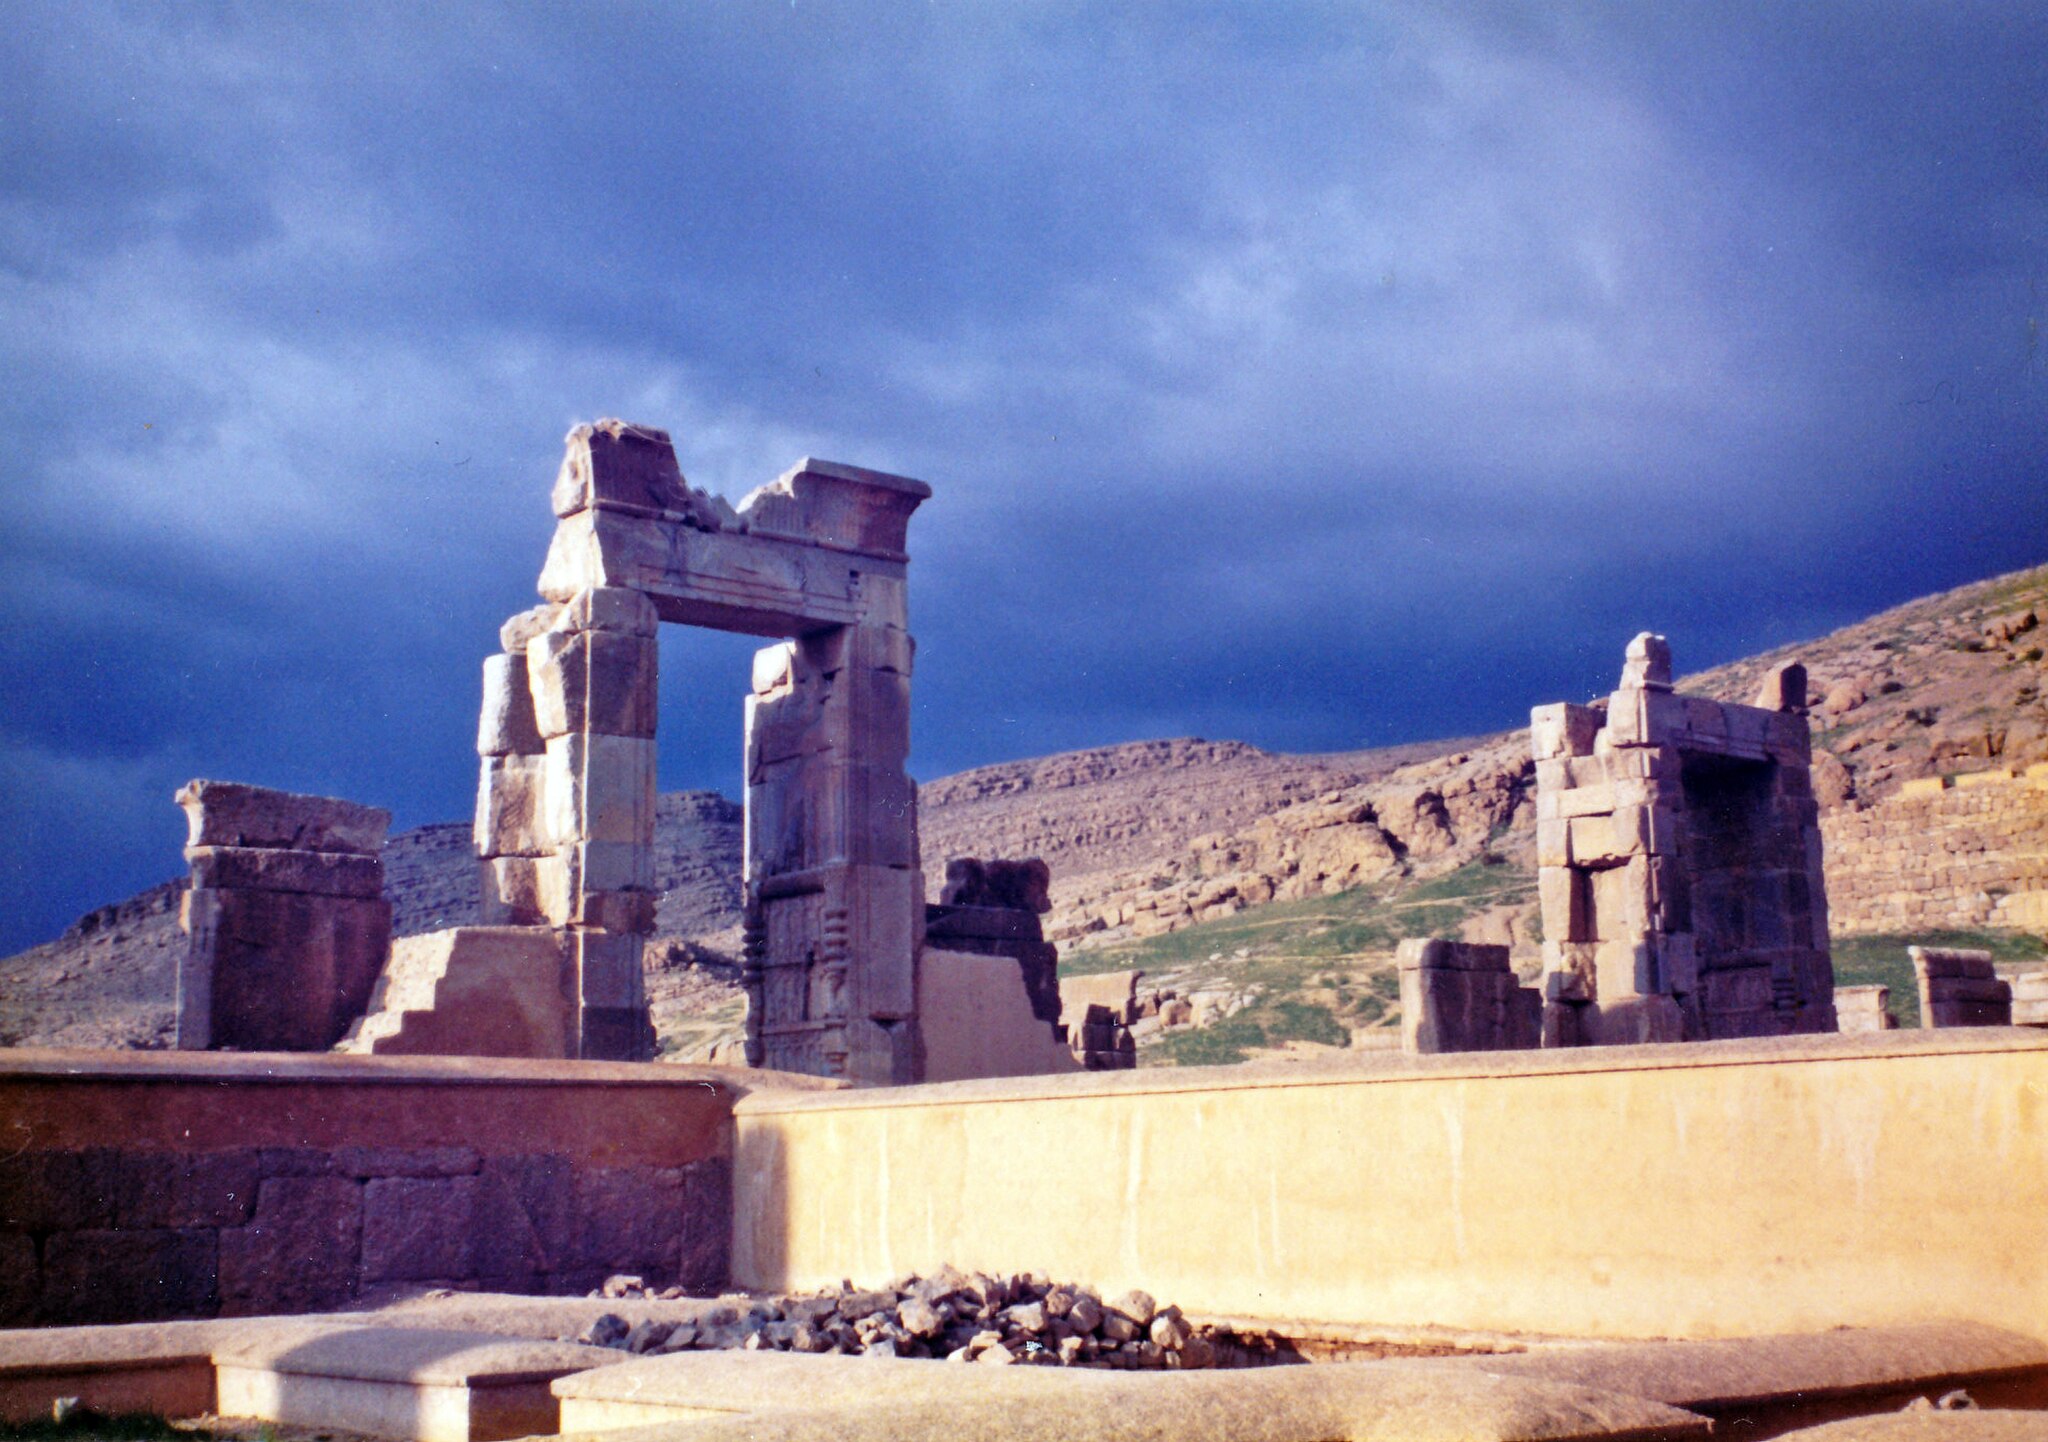
Title: TJ 10
Date: 2016-10-03 20:54:37
Categories: Self-published work, Images from Wiki Loves Monuments 2016, Cultural heritage monuments in Iran with known IDs, Uploaded via Campaign:wlm-ir, Images from Wiki Loves Monuments 2016 in Iran, Images from Wiki Loves Monuments in Marvdasht, 2016 in Persepolis, Iran photographs taken on 2016-10-03, Southern portals of Hall of hundred columns